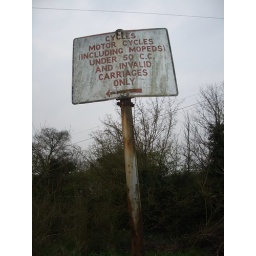
This sign is on the Dorney side of the M4 motorway bridge over the River Thames, near Maidenhead.